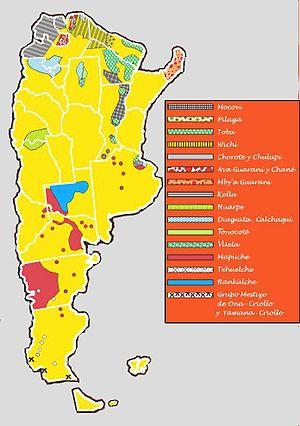
La province de La Pampa est une province du centre de l'Argentine. Elle est bordée à l'ouest par la province de Mendoza, au sud par le Río Colorado qui la sépare de la province de Río Negro, à l'est par celle de Buenos Aires et au nord par la province de San Luis et celle de Córdoba. Sa capitale est Santa Rosa.